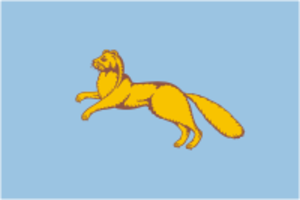
Chadrinsk est une ville de l'oblast de Kourgan, en Russie. Avec 77 031 habitants en 2015, c'est la deuxième ville de l'oblast de Kourgan.